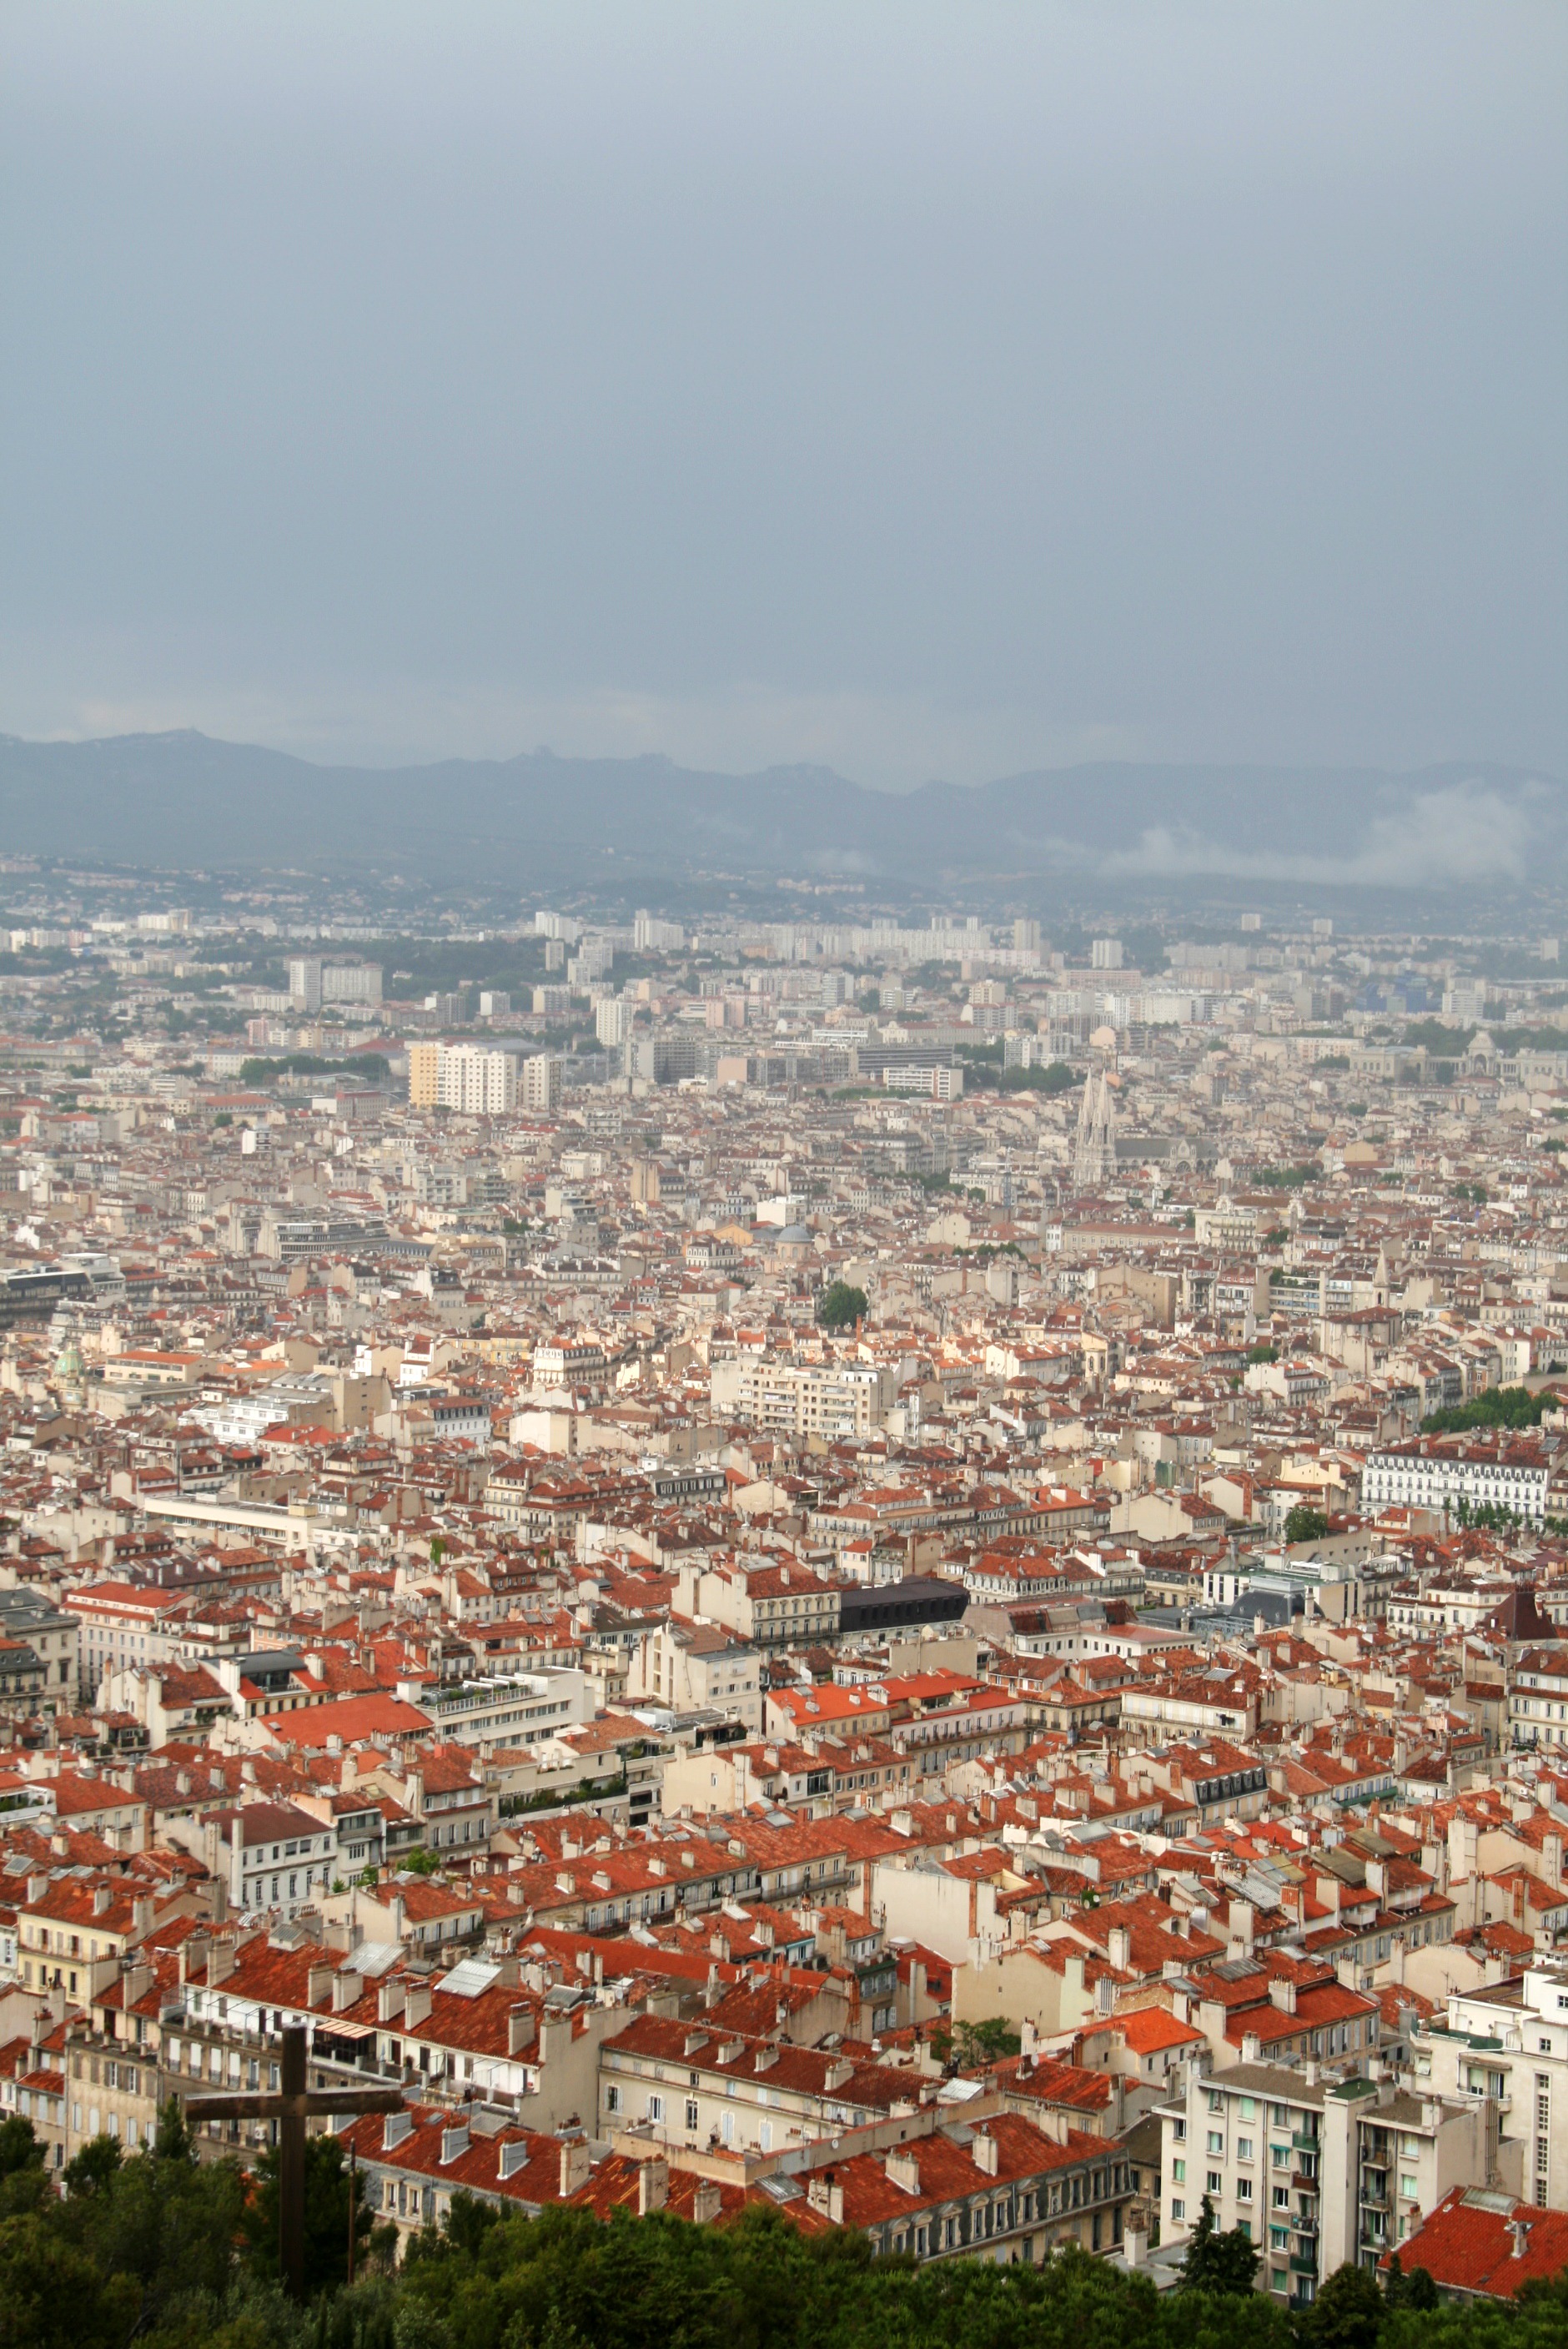
horizon, skyline, town, city, skyscraper, cityscape, panorama, downtown, france, suburb, tower, marseille, neighbourhood, bird's eye view, aerial photography, urban area, residential area, human settlement, metropolitan area